Criticism of communist party rule

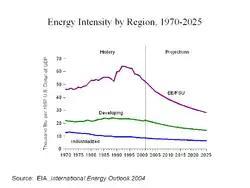
According to the United States Department of Energy, the Communist states maintained a much higher level of energy intensity than either the Western nations or the Third World, at least after 1970, therefore energy-intensive development may have been reasonable as the Soviet Union was an exporter of oil and China has vast supplies of coal

Criticism of communist rule include a focus on environmental disasters. One example is the gradual disappearance of the Aral Sea and a similar diminishing of the Caspian Sea because of the diversion of the rivers that fed them. Another is the pollution of the Black Sea, the Baltic Sea and the unique freshwater environment of Lake Baikal. Many of the rivers were polluted and several, like the Vistula and Oder rivers in Poland, were virtually ecologically dead. Over 70 percent of the surface water in the Soviet Union was polluted. In 1988, only 30 percent of the sewage in the Soviet Union was treated properly. Established health standards for air pollution was exceeded by ten times or more in 103 cities in the Soviet Union in 1988. The air pollution problem was even more severe in Eastern Europe. It caused a rapid growth in lung cancer, forest die-back and damage to buildings and cultural heritages. According to official sources, 58 percent of total agricultural land of the former Soviet Union was affected by salinization, erosion, acidity, or waterlogging. Nuclear waste was dumped in the Sea of Japan, the Arctic Ocean and in locations in the Far East. It was revealed in 1992 that in the city of Moscow there were 636 radioactive toxic waste sites and 1,500 in Saint Petersburg.